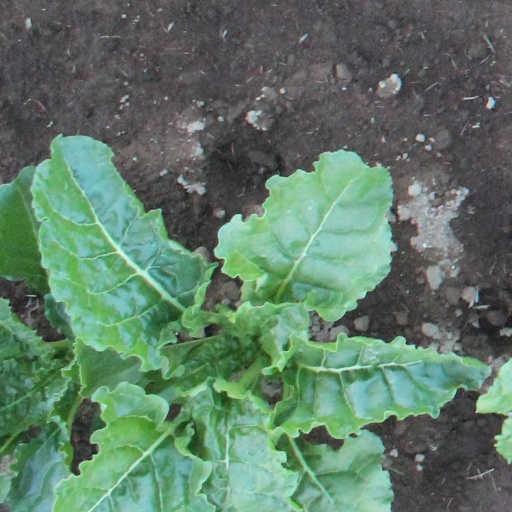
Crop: sugar beet